Fake or Fortune?

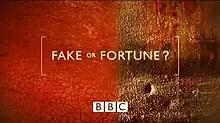

Fake or Fortune? is a BBC One documentary television series which examines the provenance and attribution of notable artworks. Since the first series aired on 19 June 2011, "Fake or Fortune?" has drawn audiences of up to 5 million viewers in the UK, the highest for an arts show in that country.